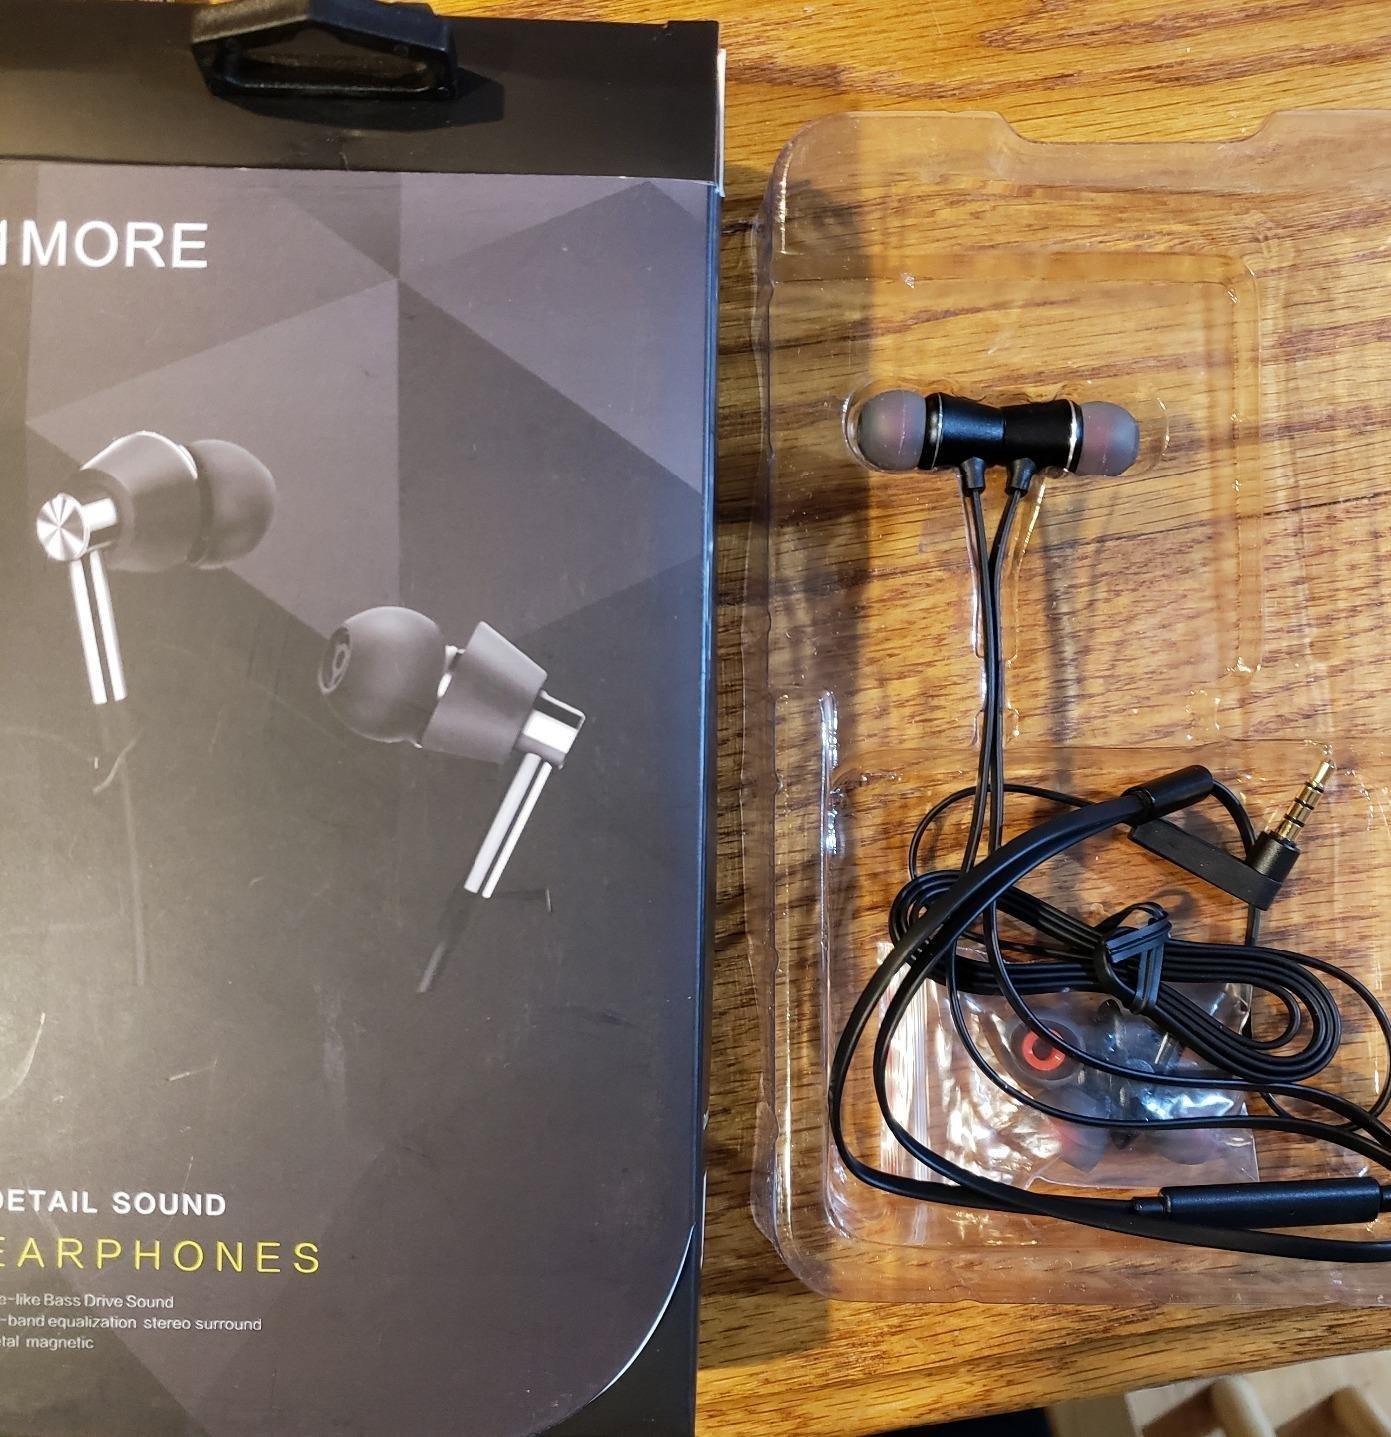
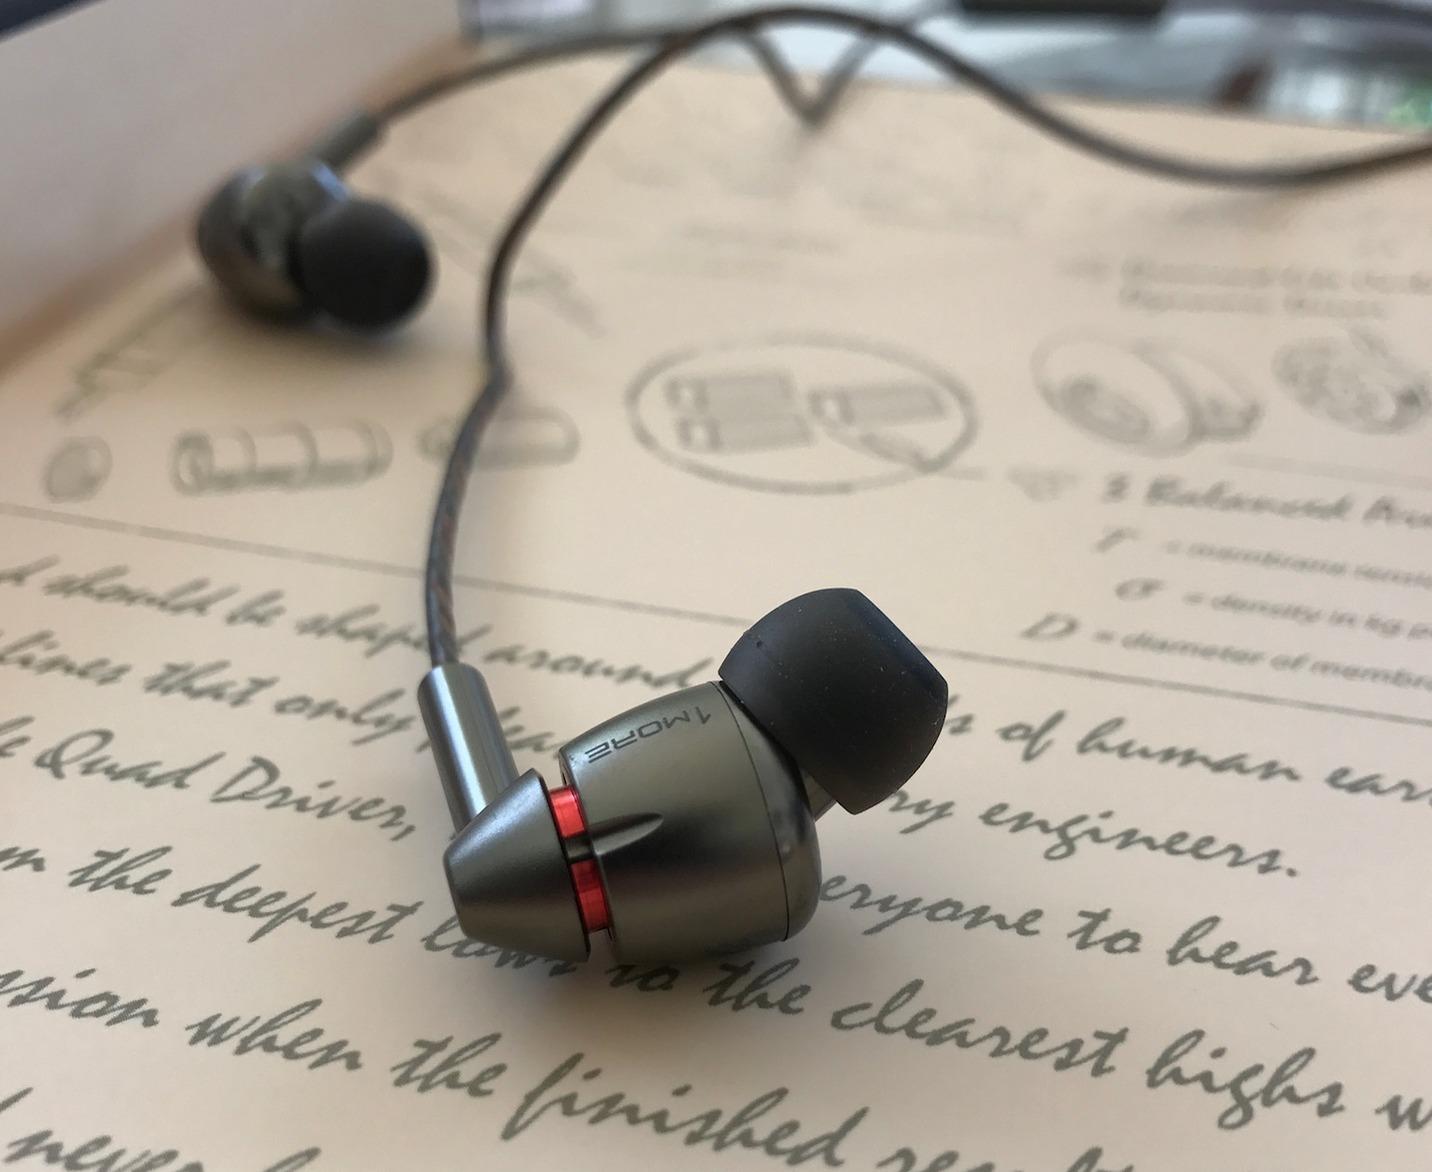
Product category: headphones
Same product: yes